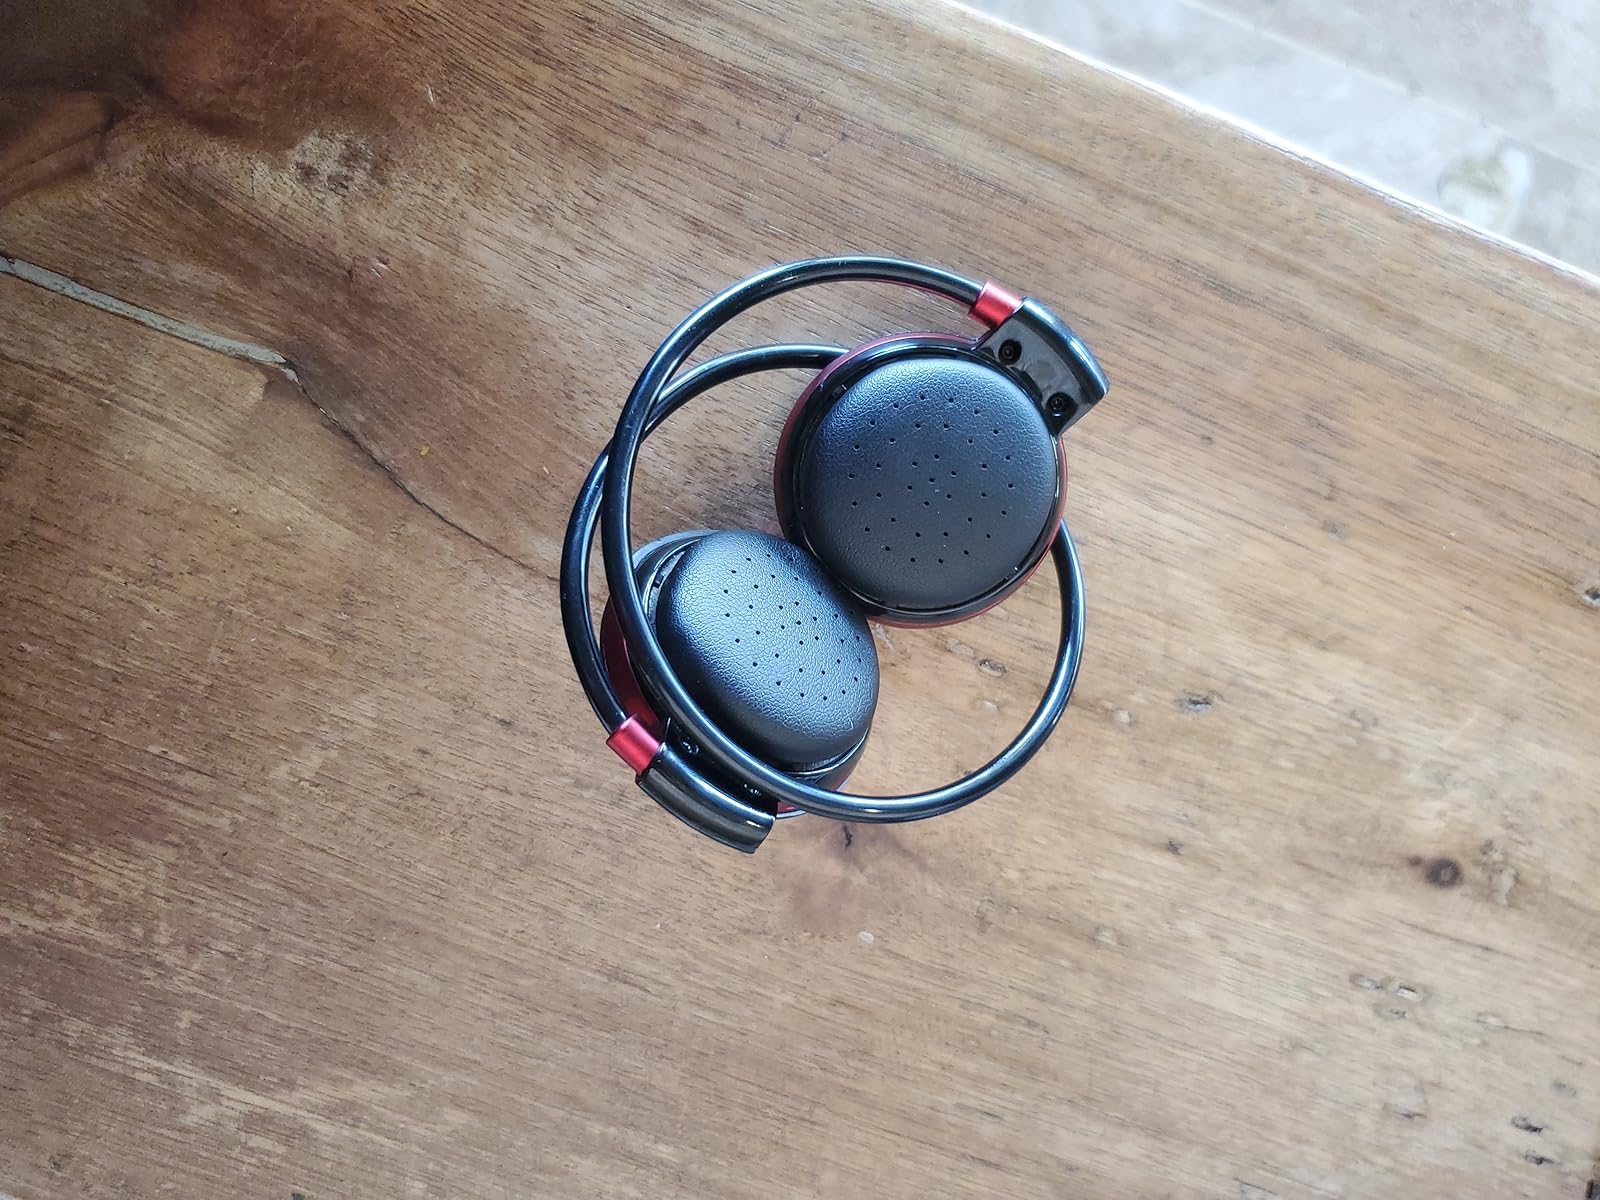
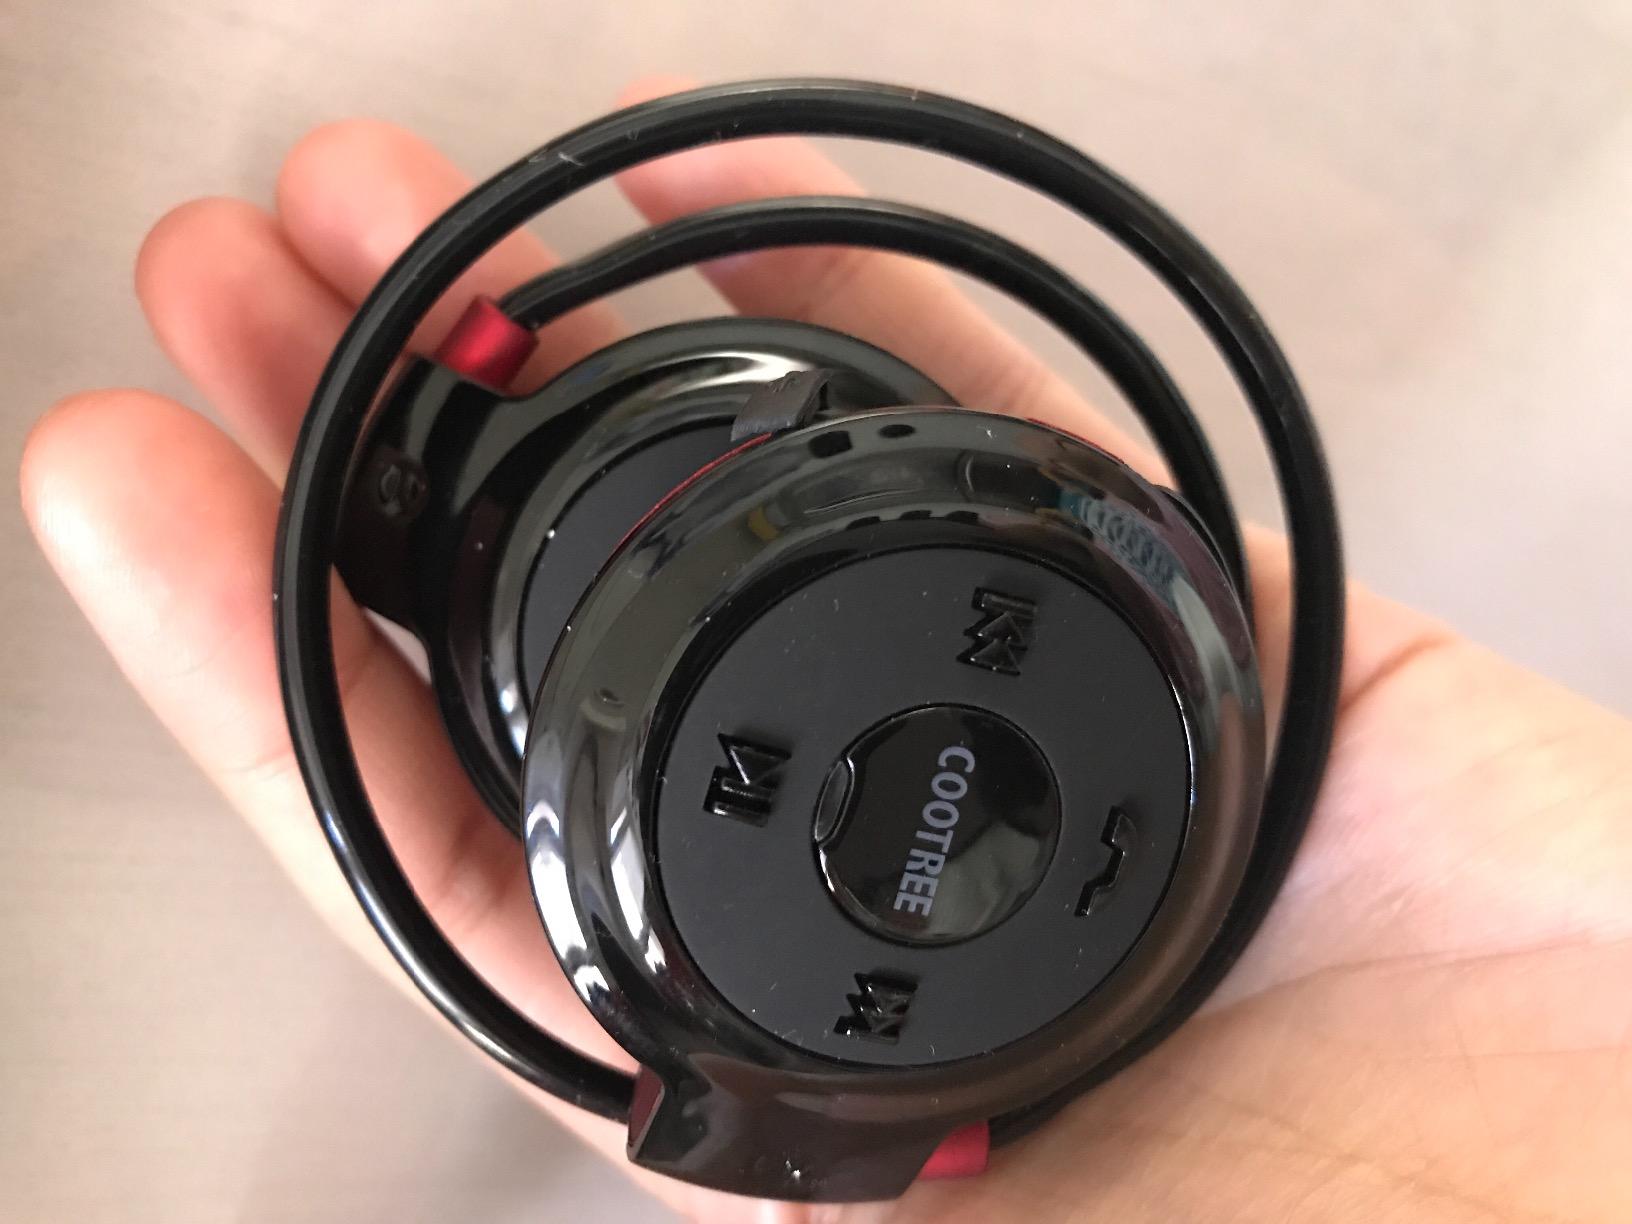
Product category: headphones
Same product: yes